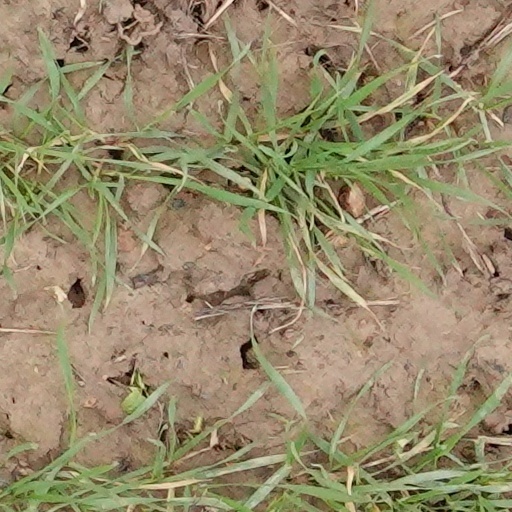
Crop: wheat